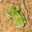
Label: frog